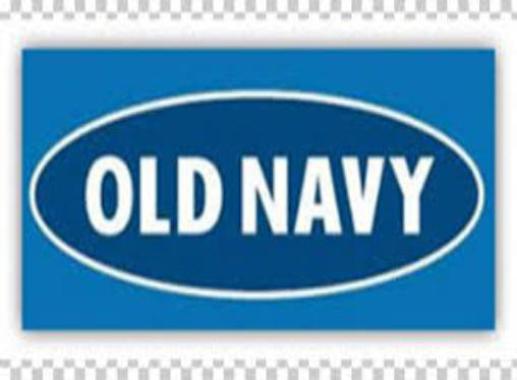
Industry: Clothes